Portuguese sweet bread

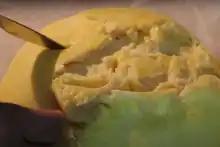
Scoring the in the middle of baking

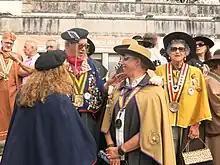
Members of several confraternities meeting during a festival in Santa Maria da Feira dressed in their distinct cloaks and headwear.

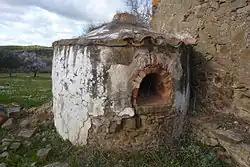
A bread oven in Algarve

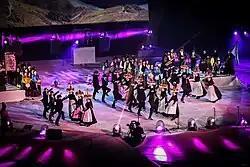
dance, brides with a loaf of bread on their heads.

Portuguese sweet breads are common in areas with a large Portuguese diaspora population, such as New England, northern New Jersey, southern Florida, California, Ontario, and Toronto. They are also found in other former colonies including Brazil, Macau, India, Angola, Cape Verde, Guinea-Bissau, Mozambique, São Tomé and Príncipe, and the island of Timor.